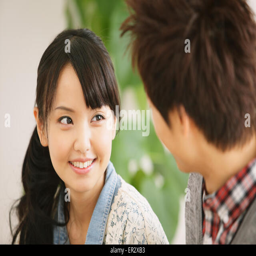
young adult couple smiling and looking at each other